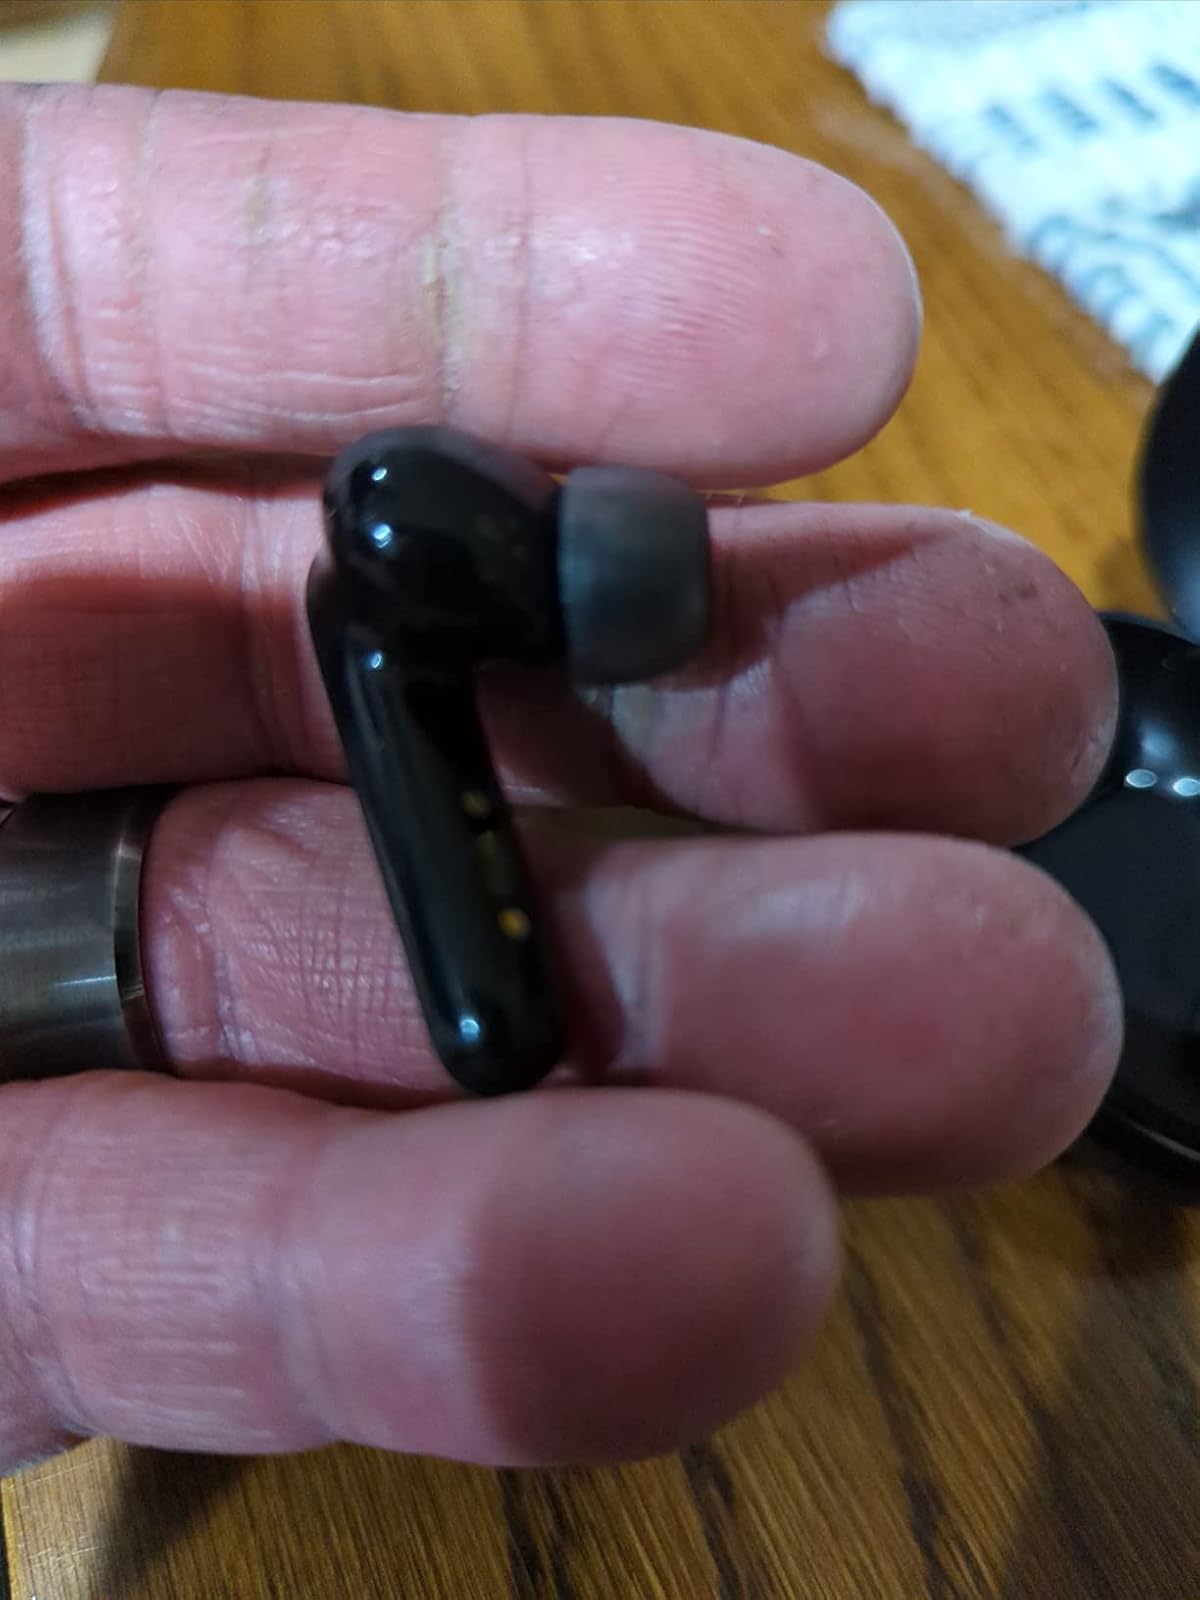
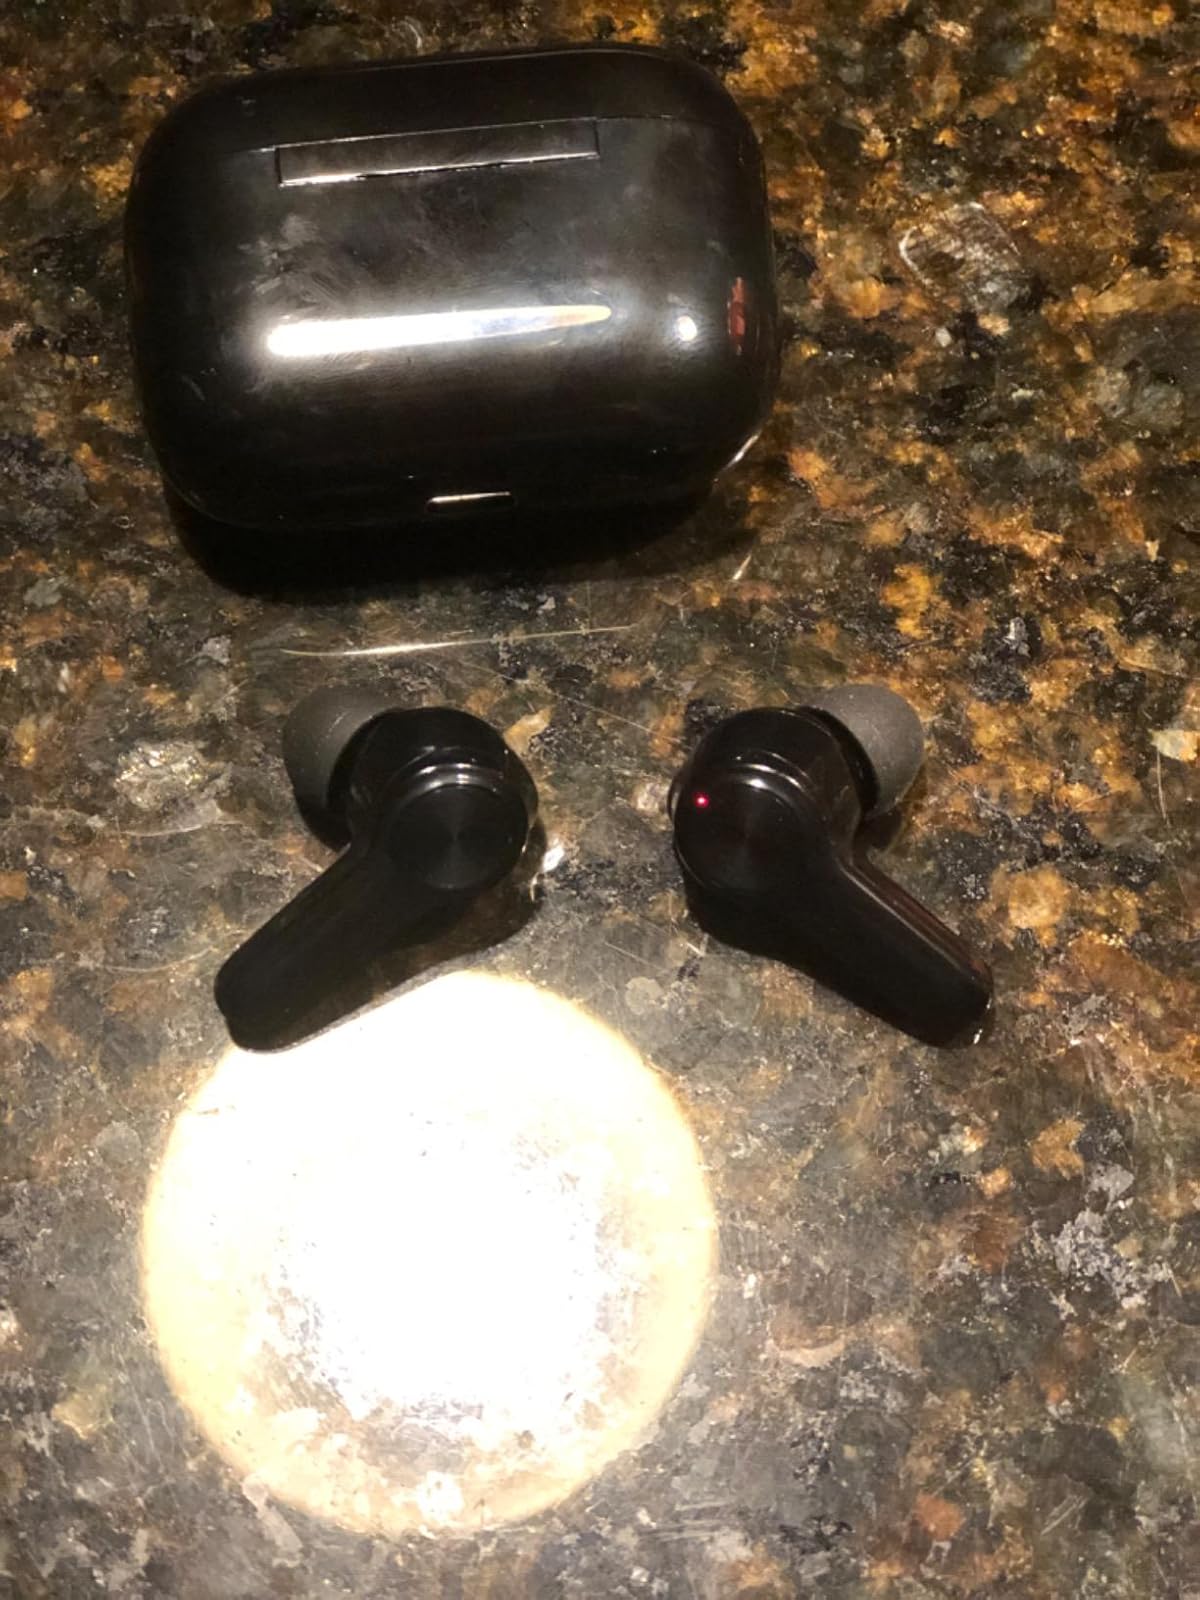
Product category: earbuds
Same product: no